Daryn Tufts

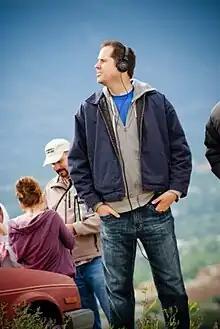
Daryn Tufts during filming of "My Girlfriend's Boyfriend".

Daryn Tufts (born April 1, 1973 in Arcadia, California) is a writer, director, producer, and actor. Tufts’s writing, producing, and directing credits include feature films, documentaries, and television commercials and he has acted in several successful independent films. Tufts has also performed and taught sketch comedy and improvisational comedy with several professional comedy troupes and is the commercial spokesperson for the Questar Corporation (gas company). He currently lives in Holladay, Utah.